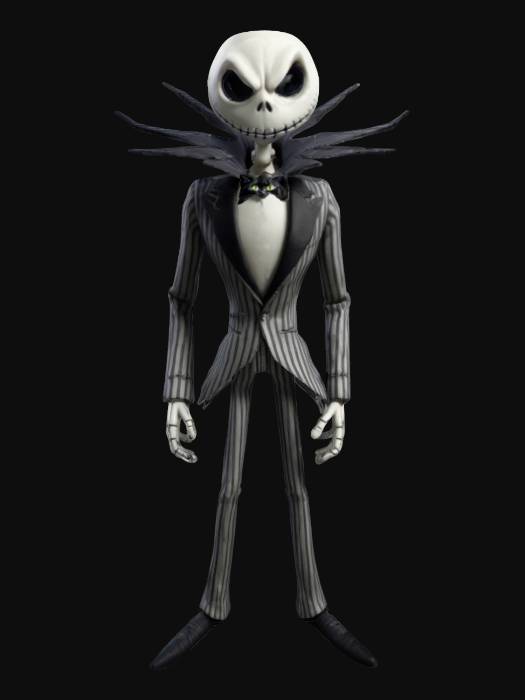
미적 점수 (1~10점): 6